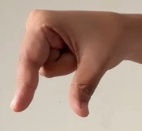
ASL sign: Q